List of presidents of Pacific Union College

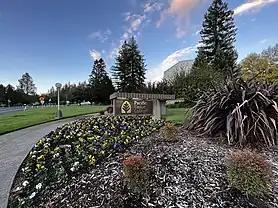
Sign near the entrance to Pacific Union College

This is a list of people who have served as the president of Pacific Union College (PUC), a private liberal arts college in California's Napa Valley. Twenty-four individuals have done so since the college's its founding in 1882 as Healdsburg Academy.